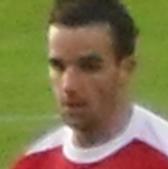
Age: 21